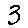
Label: 3